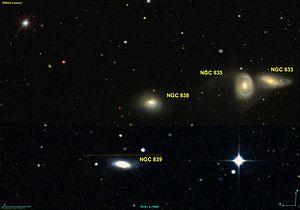
Image créée à l'aide du logiciel Aladin Sky Atlas du Centre de Données astronomiques de Strasbourg et des données fusionnées de DSS (Digitized Sky Survey) et de SDSS (Sloan Digital Sky Survey)
NGC 838 est une galaxie lenticulaire située dans la constellation de la Baleine à environ 172 millions d'années-lumière de la Voie lactée. Elle a été découverte par l'astronome germano-britannique William Herschel en 1785.